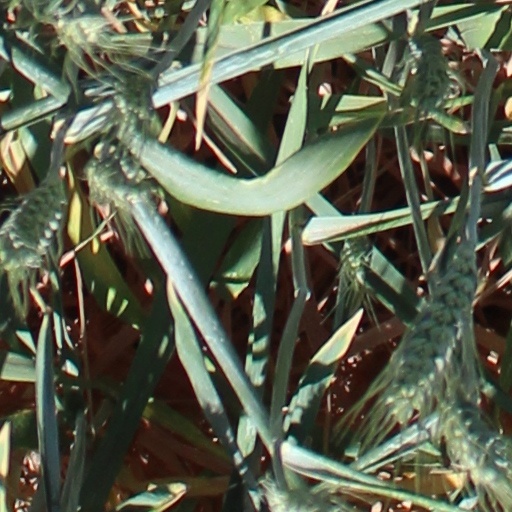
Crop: wheat